W. T. Stead

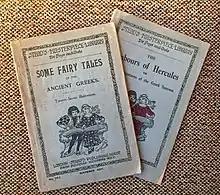
Two titles from Stead's Masterpiece Library for Boys and Girls

With all his unpopularity, and all the suspicion and opposition engendered by his methods, his personality remained a forceful one, in both public and private life. He was an early imperial idealist, whose influence on Cecil Rhodes in South Africa remained of primary importance; many politicians and statesmen, who on most subjects were completely at variance with his ideas, nevertheless owed something to them. Rhodes made him his confidant, and was inspired in his will by his suggestions; and Stead was intended to be one of Rhodes's executors. However, at the time of the Second Boer War Stead threw himself into the Boer cause and attacked the government with characteristic violence, and consequently his name was removed from the will's executors.